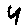
Label: 4